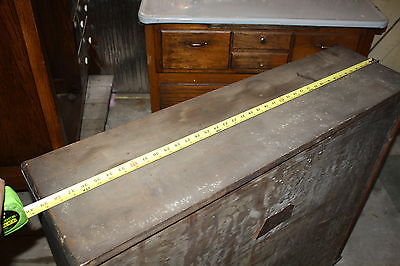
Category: cabinet